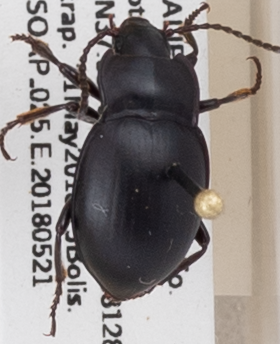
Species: Metrius contractus
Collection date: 2018-05-21
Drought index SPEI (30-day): -0.932
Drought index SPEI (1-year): -0.376
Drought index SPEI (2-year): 0.8